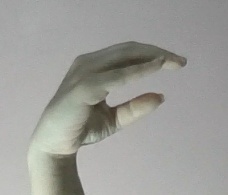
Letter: jeem